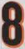
Number: 8